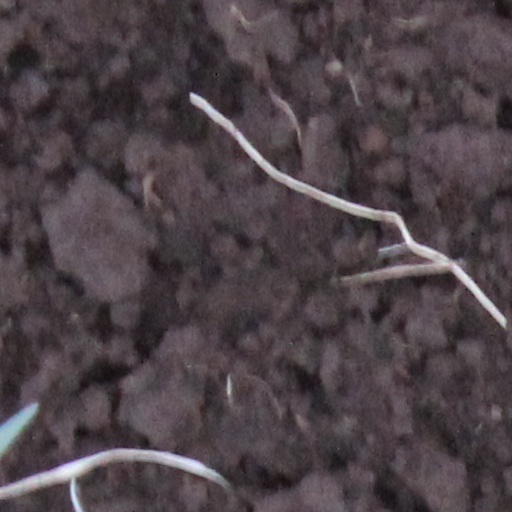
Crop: wheat